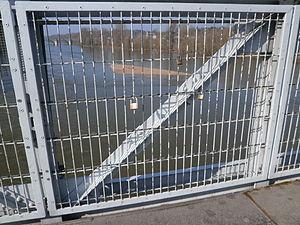
Les ""cadenas des amoureux"" accrochés au tablier du pont"
La passerelle Saint-Symphorien est un pont suspendu piétonnier et cyclable traversant la Loire à Tours, construit de 1845 à 1847 par les frères Seguin, sensiblement à l'emplacement du vieux pont médiéval de Tours.